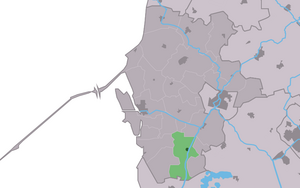
Parrega est un village de la commune néerlandaise de Súdwest Fryslân, dans la province de Frise. Son nom en frison est Parregea.